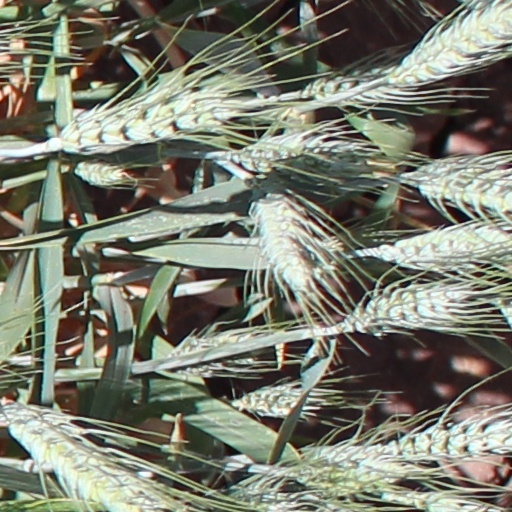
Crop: wheat